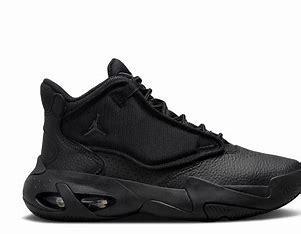
Brand: Jordan
Model: Max Aura 4